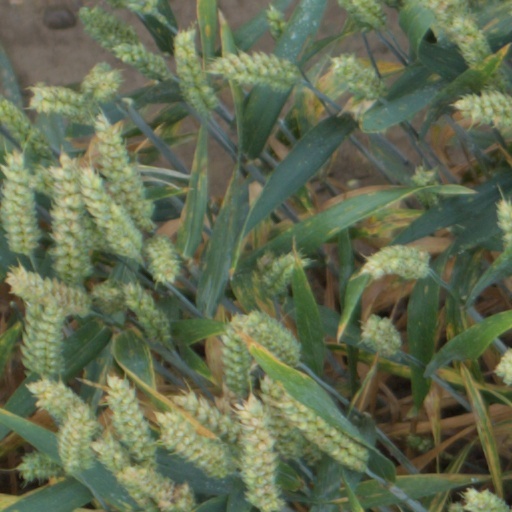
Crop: wheat